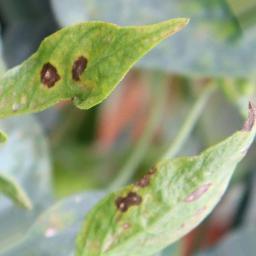
Label: cercospora